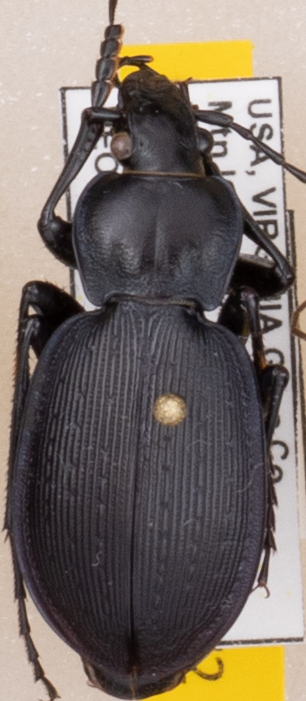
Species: Carabus goryi
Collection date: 2021-06-15
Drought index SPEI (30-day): -0.51
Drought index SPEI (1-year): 0.718
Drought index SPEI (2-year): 1.28